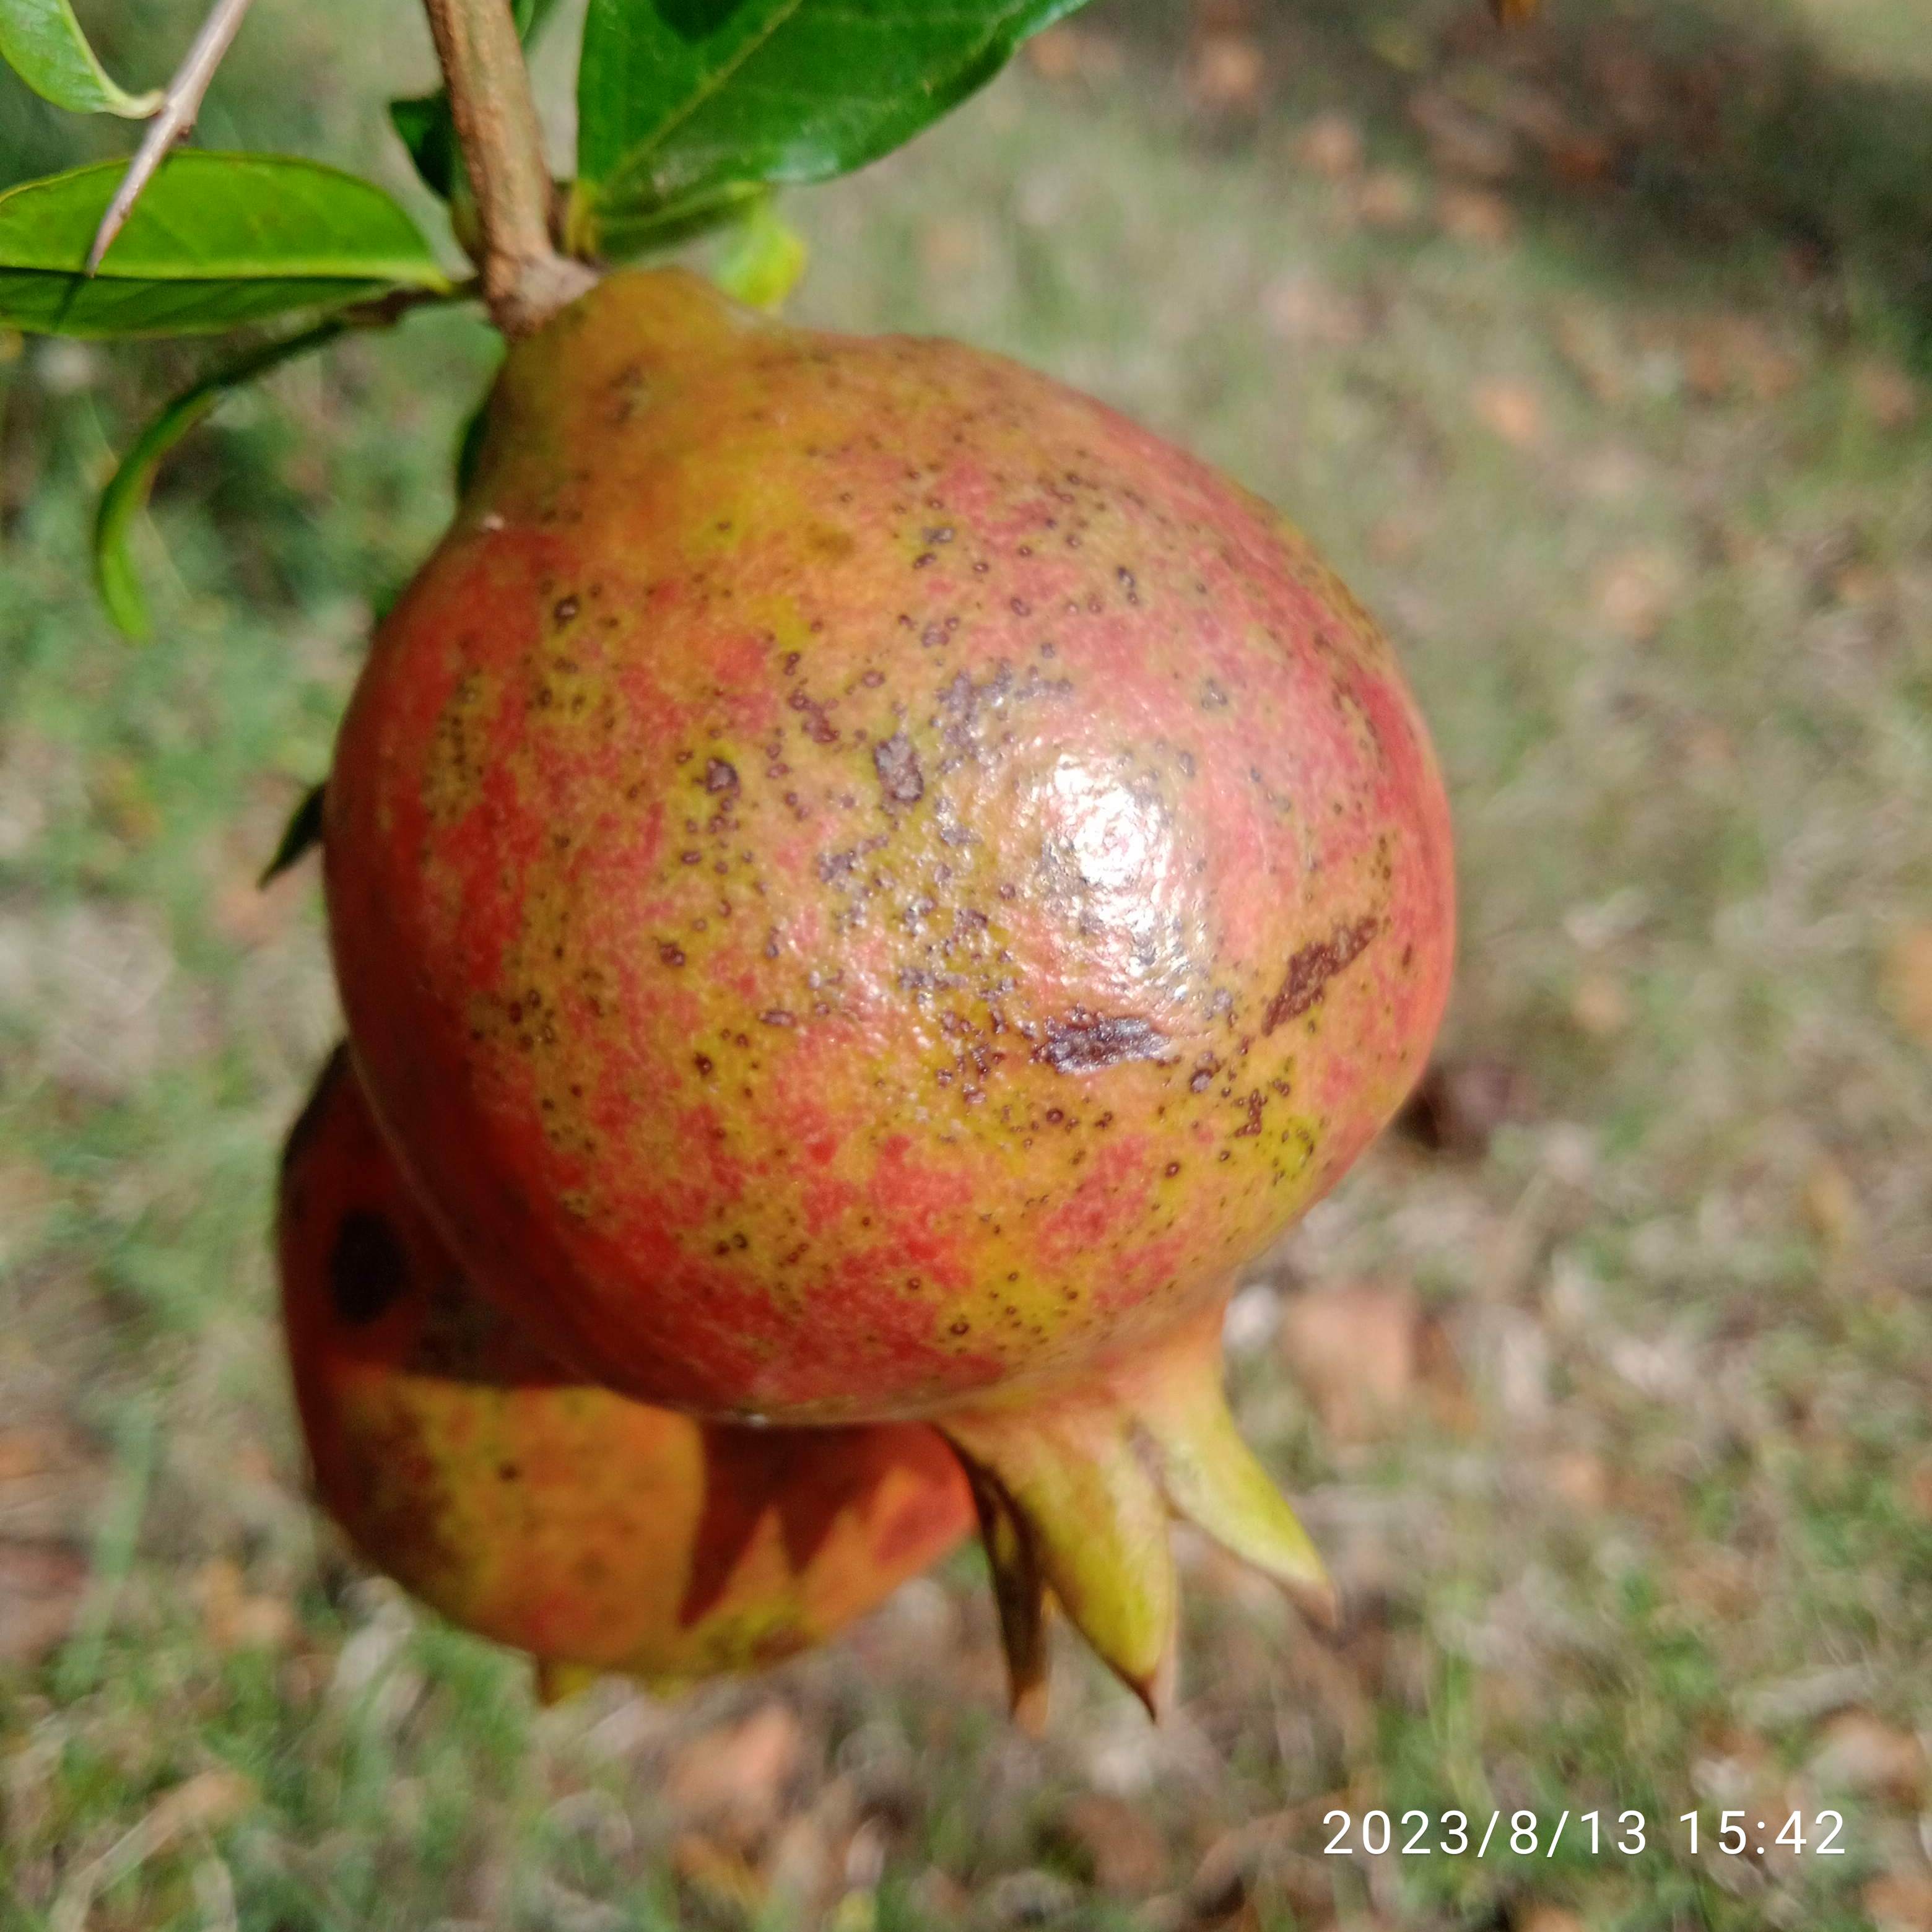
Label: Cercospora